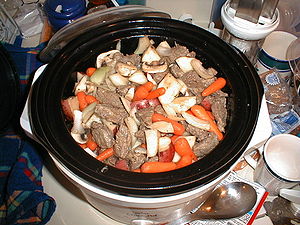
Gryderet
Gryderet med oksekød
En gryderet er en blanding af faste ingredienser, som er kogt i vand eller andre væsker. Ingredienser i en gryderet kan være grøntsager, kød og krydderier. Tilbehør som ris eller kartofler kan tilsættes eller tilberedes for sig.